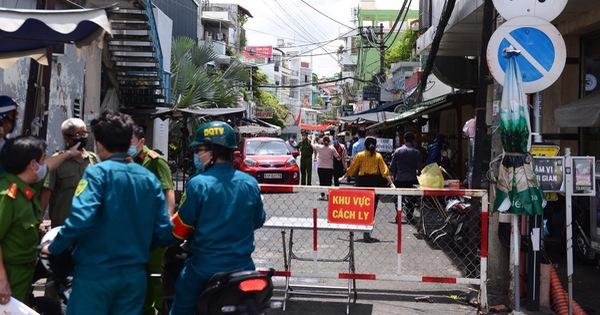
ở phía bên kia của rào chắn có sự xuất hiện của nhiều người